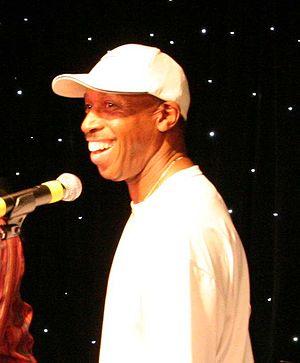
Jeffrey Linton Osborne est un auteur-compositeur-interprète américain, musicien et parolier nominé aux Grammy. Osborne est l'ancien batteur et chanteur du groupe américain R & B / Soul L.T.D. avec qui il a commencé sa carrière musicale en 1970.